Neustadt, Westerwaldkreis

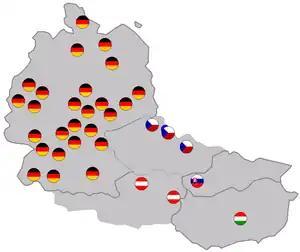
Neustadt in Europa working company, 2006

Neustadt is a member of the international town friendship group Neustadt in Europa with 34 members in five countries (as of 15 August 2005).